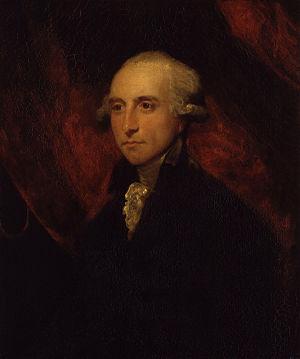
"William Windham né en 1717, mort en 1761 est un explorateur et aventurier britannique. Il est le premier à visiter la Mer de Glace située sur la face nord du massif du Mont-Blanc avec l'aide de son ami Richard Pococke, et le premier à établir un ""guide touristique : comment se rendre à Chamonix"".